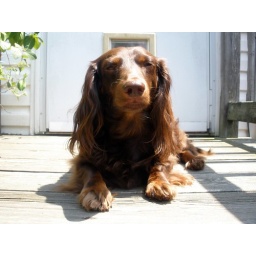
Link loves to sit in the sun, he hates walking in the heat, but just sitting is fine with him.